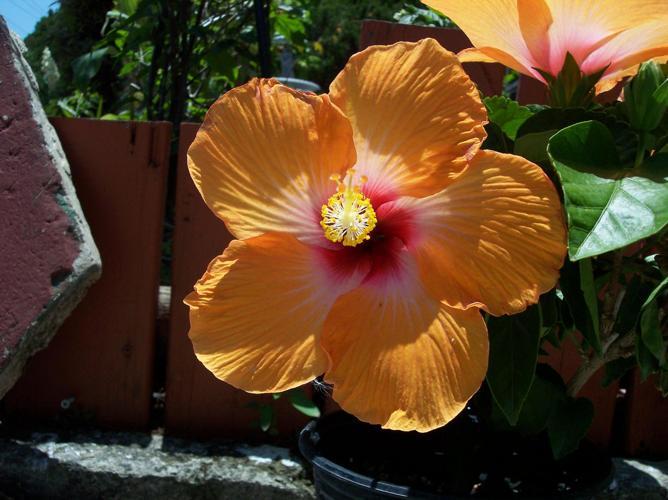
Label: hibiscus